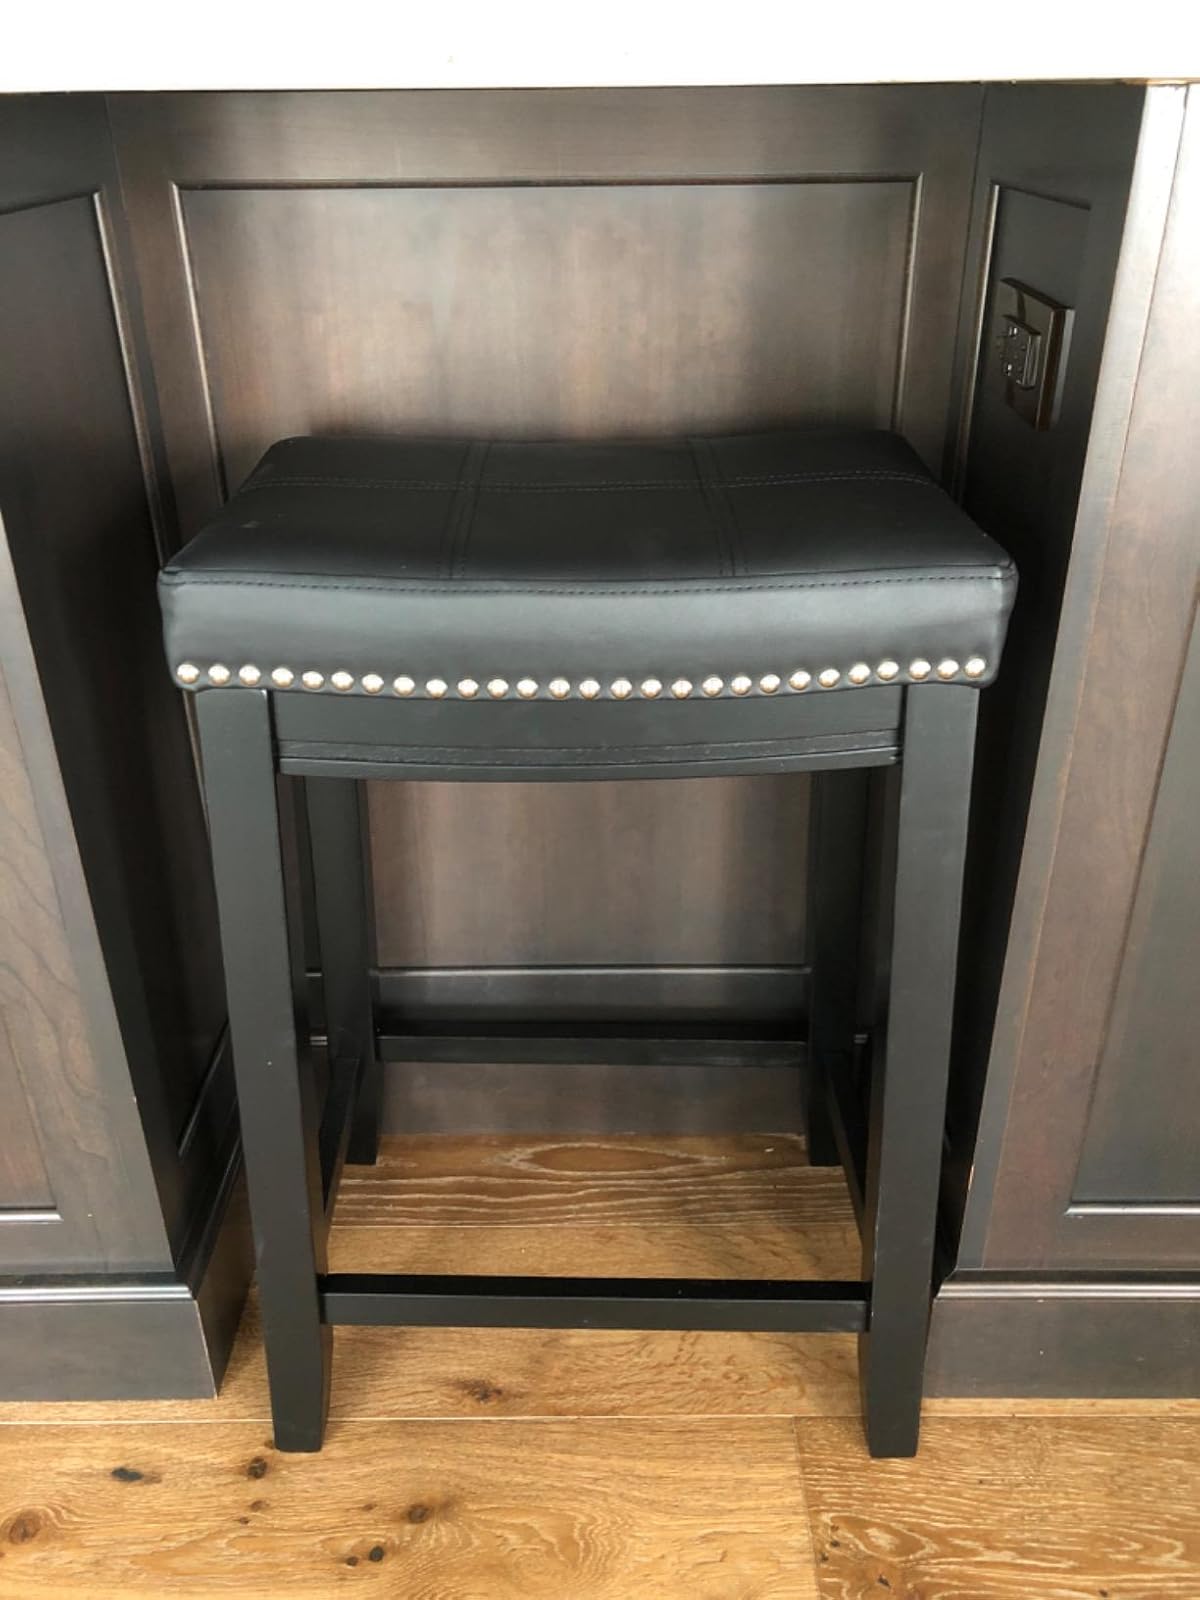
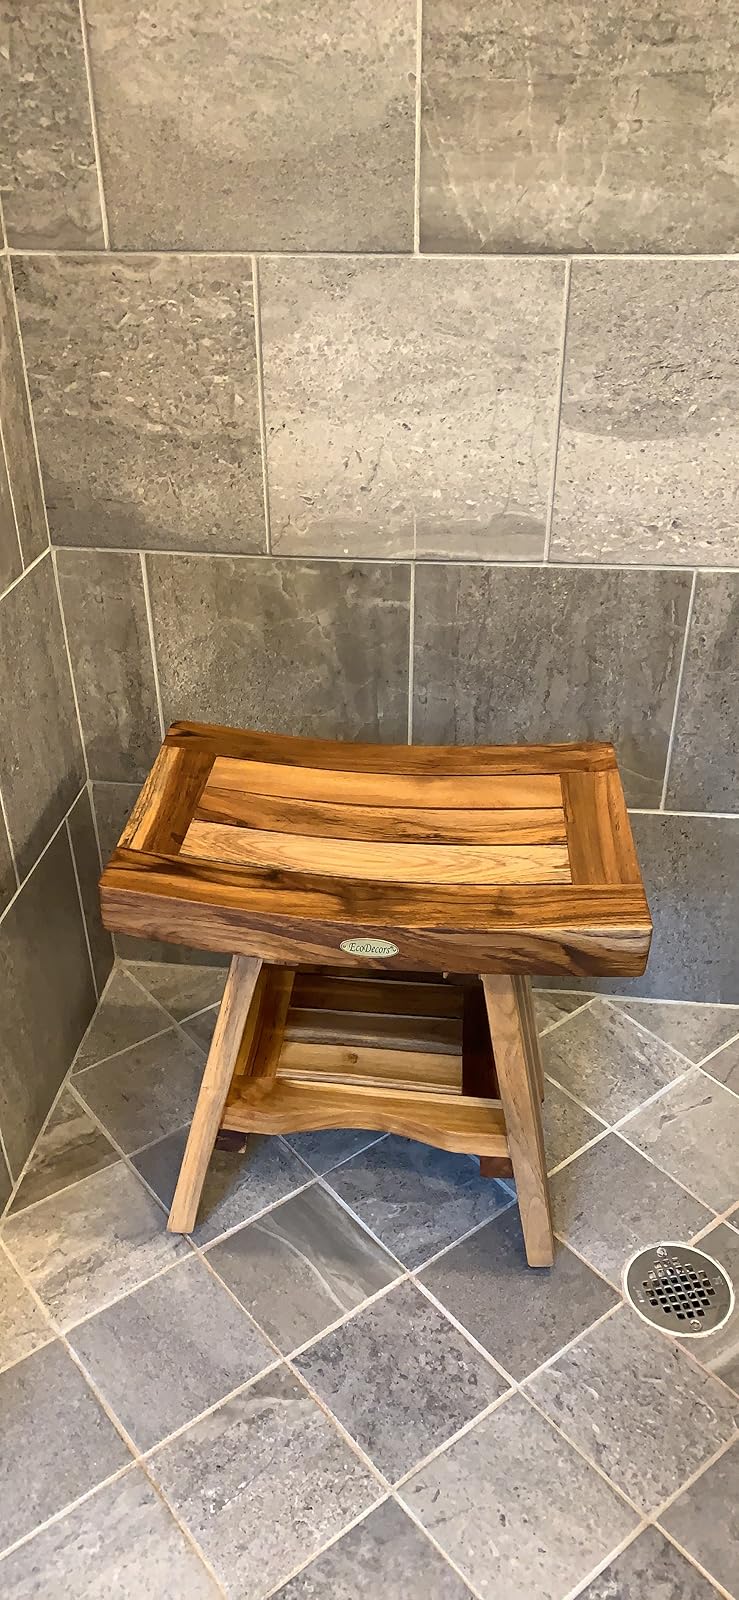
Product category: stool
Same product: no